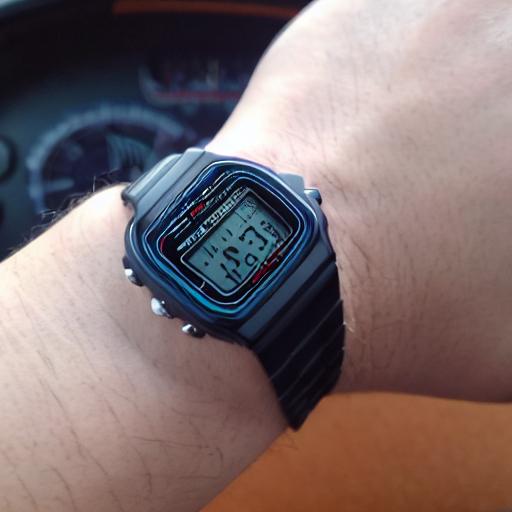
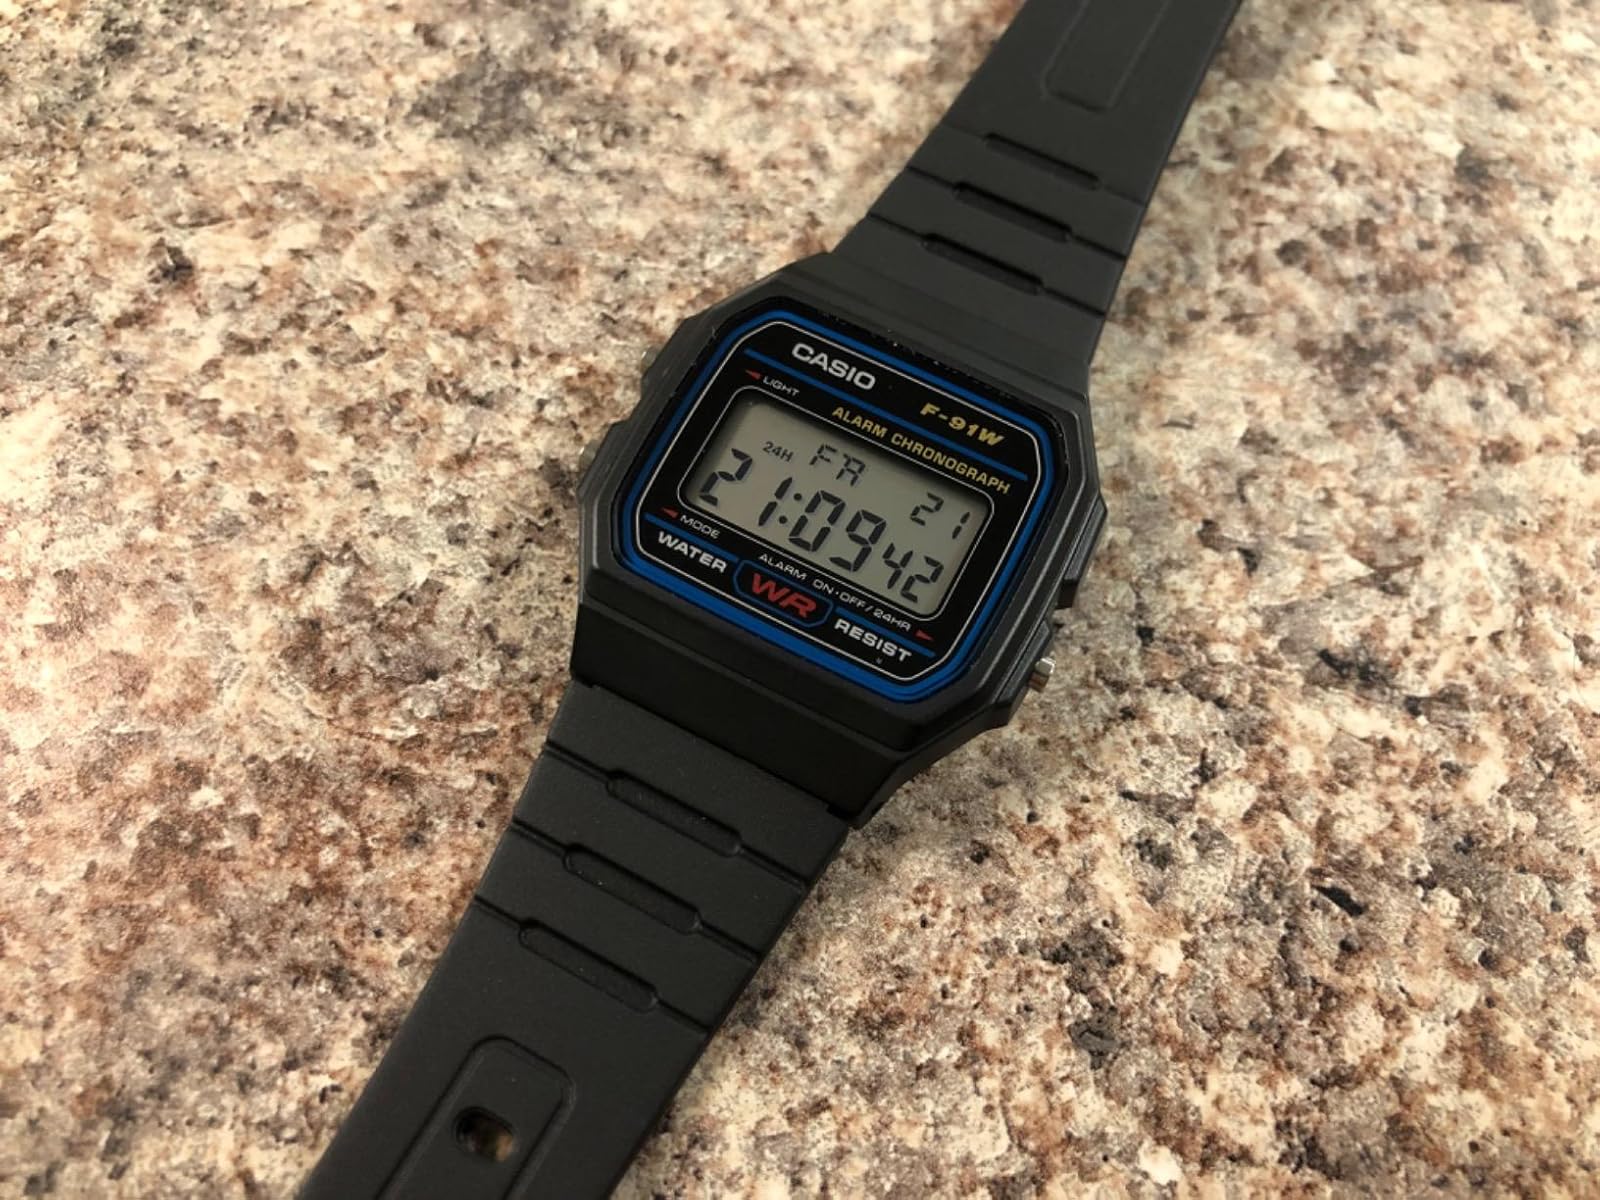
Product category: accessories_watch
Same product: no